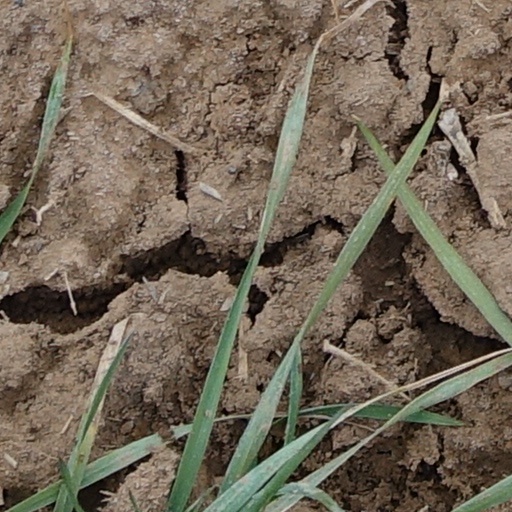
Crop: wheat